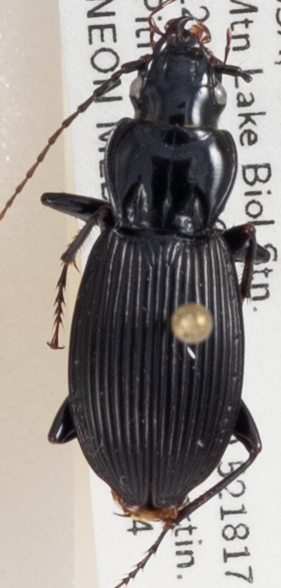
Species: Pterostichus lachrymosus
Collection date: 2019-09-24
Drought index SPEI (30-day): -2.09
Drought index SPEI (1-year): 1.526
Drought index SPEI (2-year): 1.69